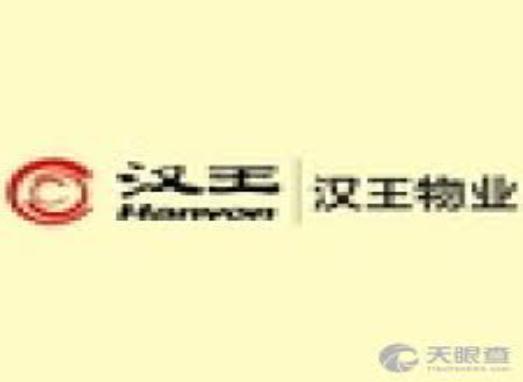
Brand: hanvon
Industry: Electronic